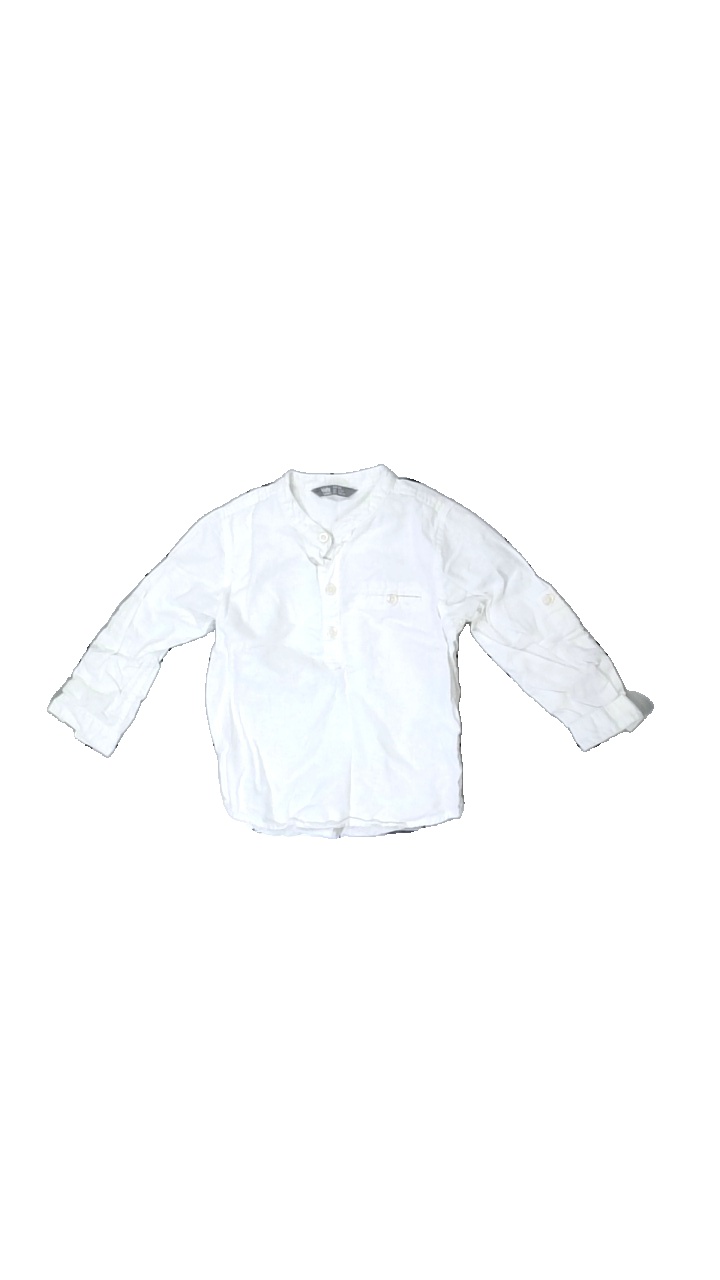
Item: Shirt (Children)
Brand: Lindex
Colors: White
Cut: Regular
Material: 100% cotton
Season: All
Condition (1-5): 3
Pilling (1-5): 4
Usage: Reuse
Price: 50-100